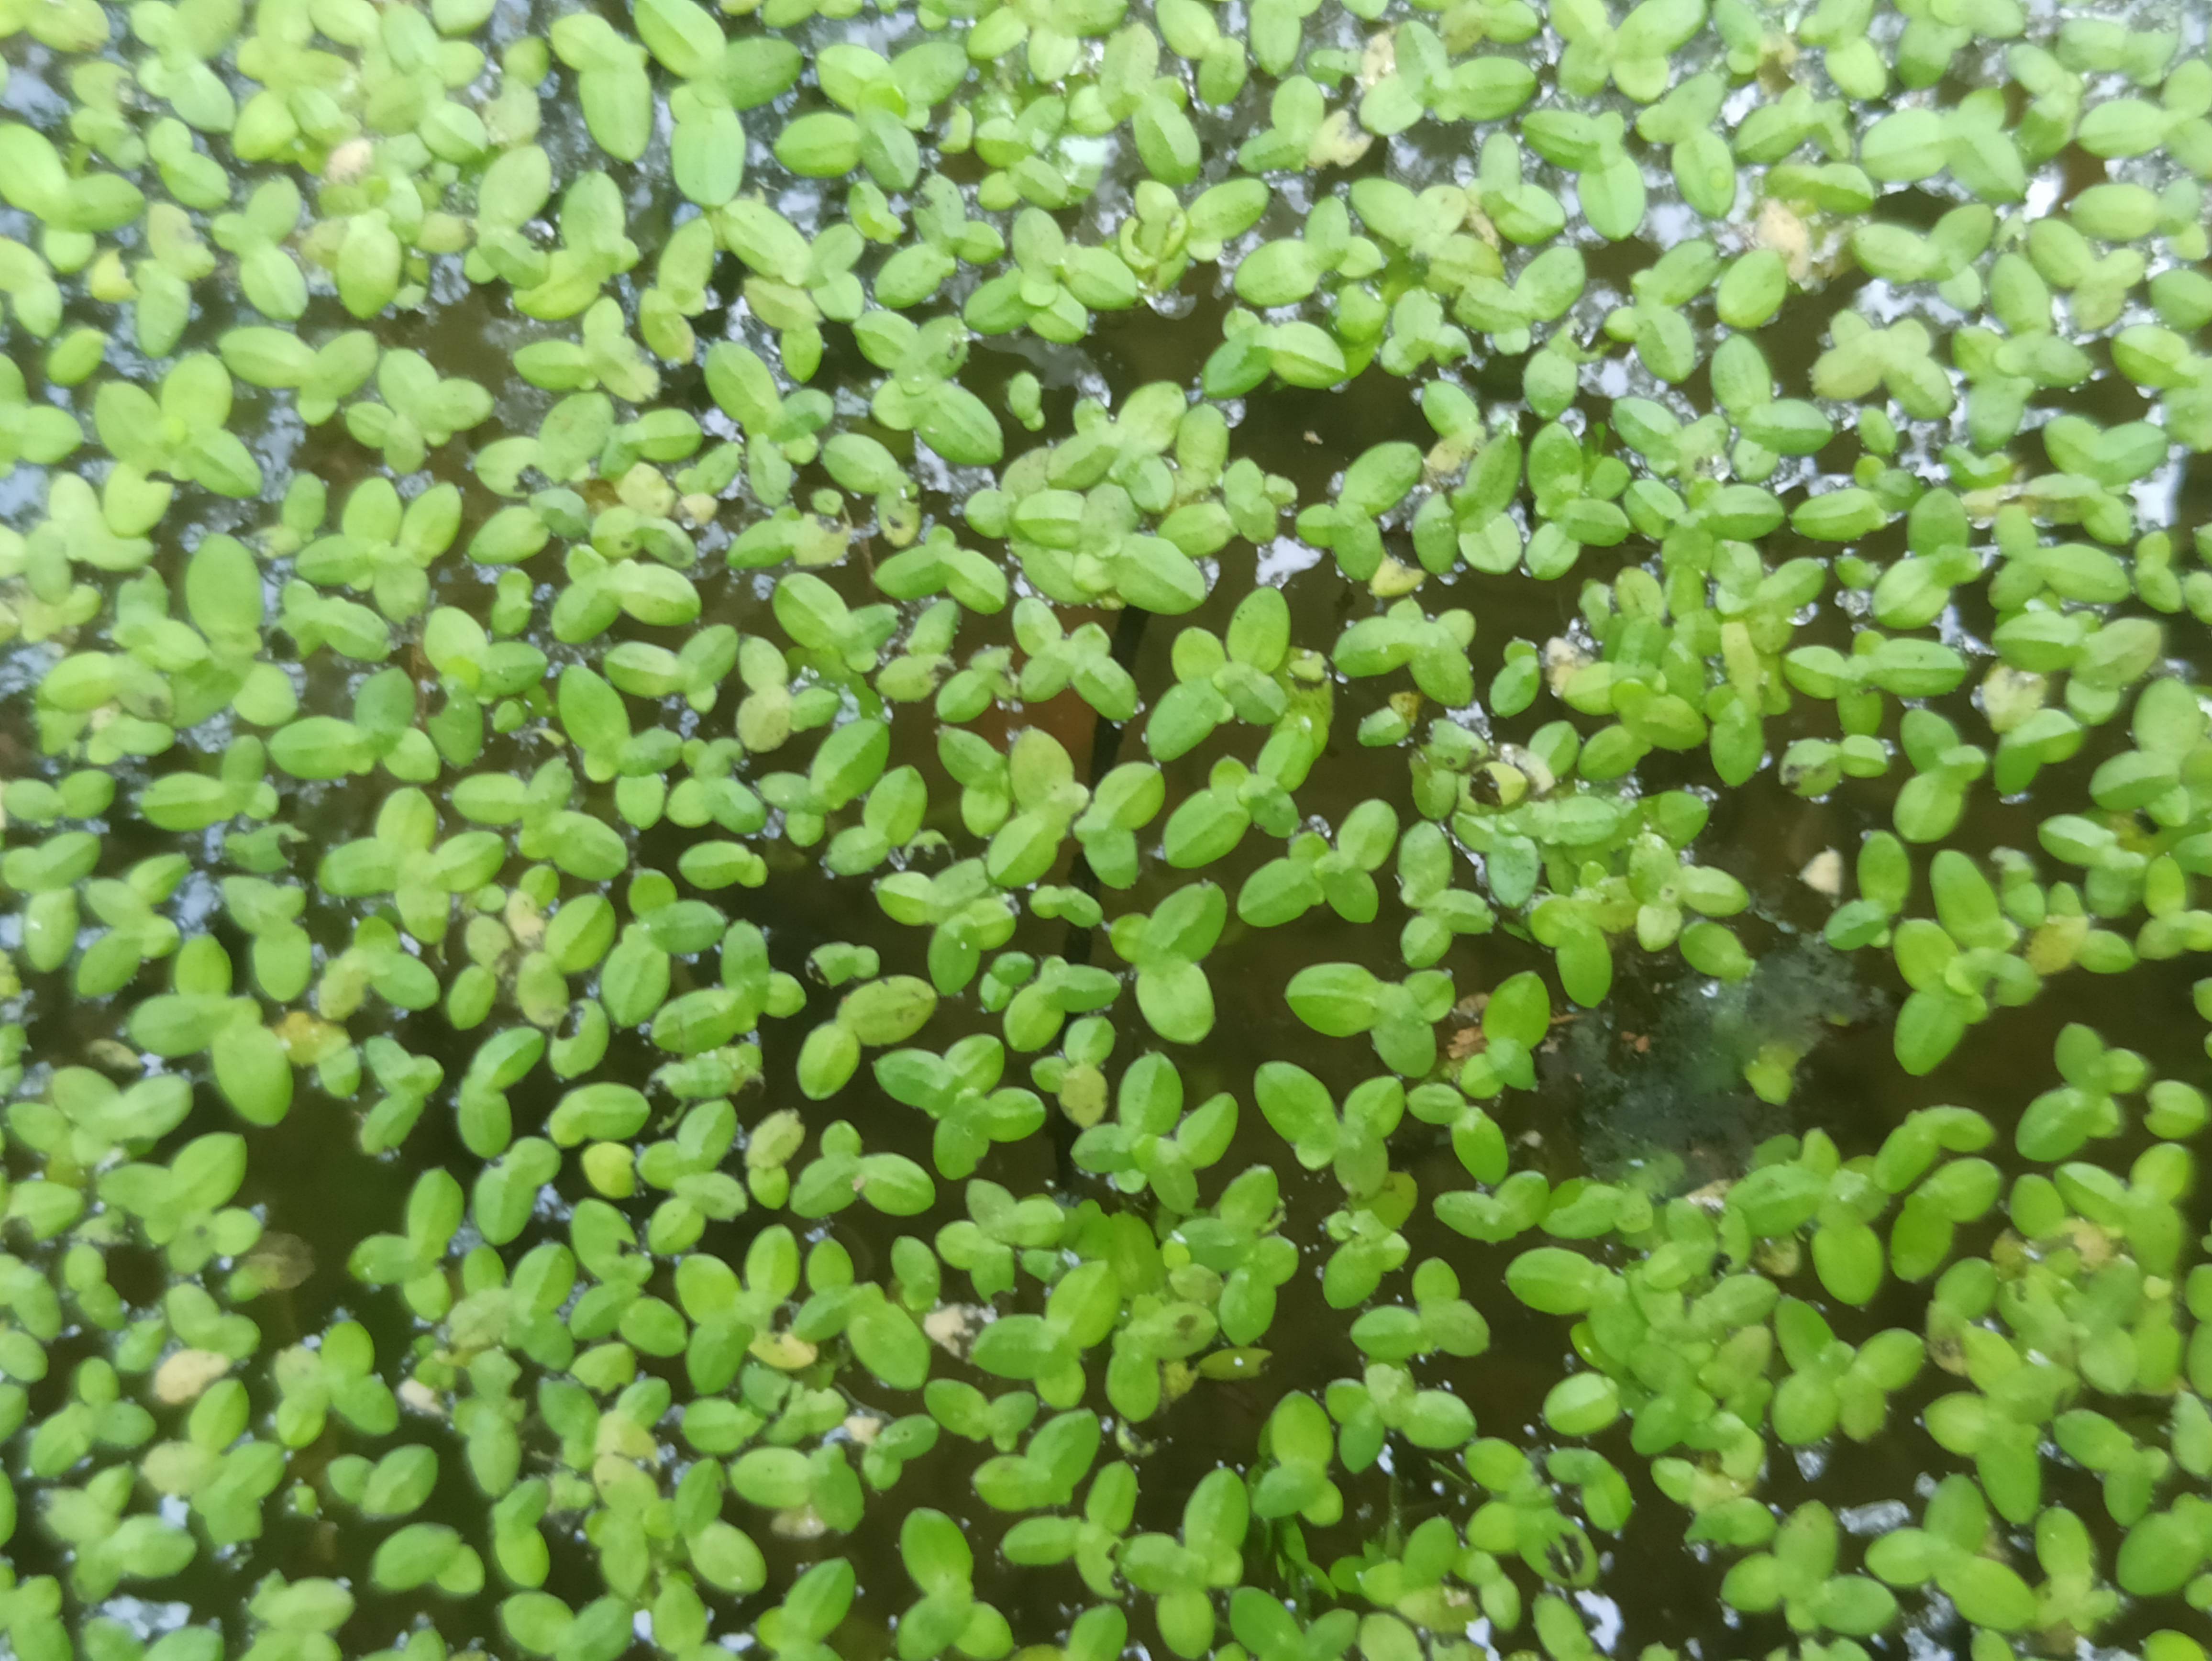
Species: Common Duckweeds (Lemna minor)